New York State Route 369

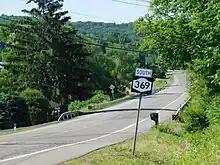
NY 369 in North Fenton from NY 79

NY 369 begins in the Fenton, Broome County hamlet of Port Crane as a northward continuation of NY 7B, which becomes NY 369 upon rounding a curve (the remnants of an intersection between then-NY 7 and NY 369) just southwest of the community. The route heads north into Port Crane, where it intersects half of Interstate 88/NY 7 exit 3 (the ramps leading to and from the eastbound carriageway) at Albany Street. Farther north, access to and from I-88 and NY 7 westbound is made at an intersection just past the overpass carrying I-88 and NY 7 over NY 369.